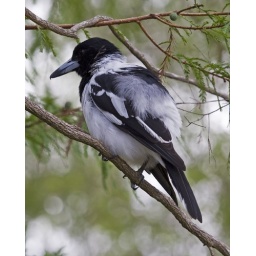
Butcher bird sitting in the tree... did not really care i was there 8-)